Friedrich August Elsasser

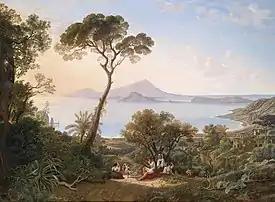
View from Posillipo to Bagnoli, Procida, Cape Miseno on the left of the painting, and Niceda (1836).

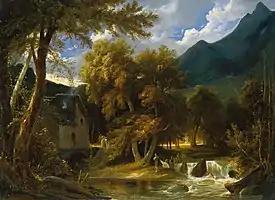
"Southern landscape."

Friedrich August Elsasser (1810–1845), a painter of landscapes and architectural views, was born at Berlin and studied at the Academy of that city under Blechen, whose influence on art was at that time very great. In 1831 he went to Italy, and in 1834 and 1835 he visited Sicily.